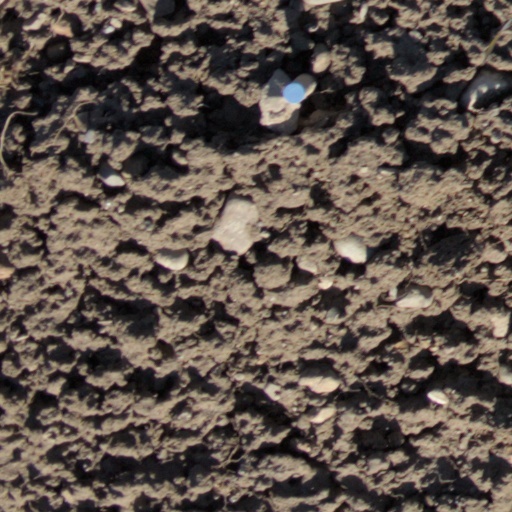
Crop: wheat